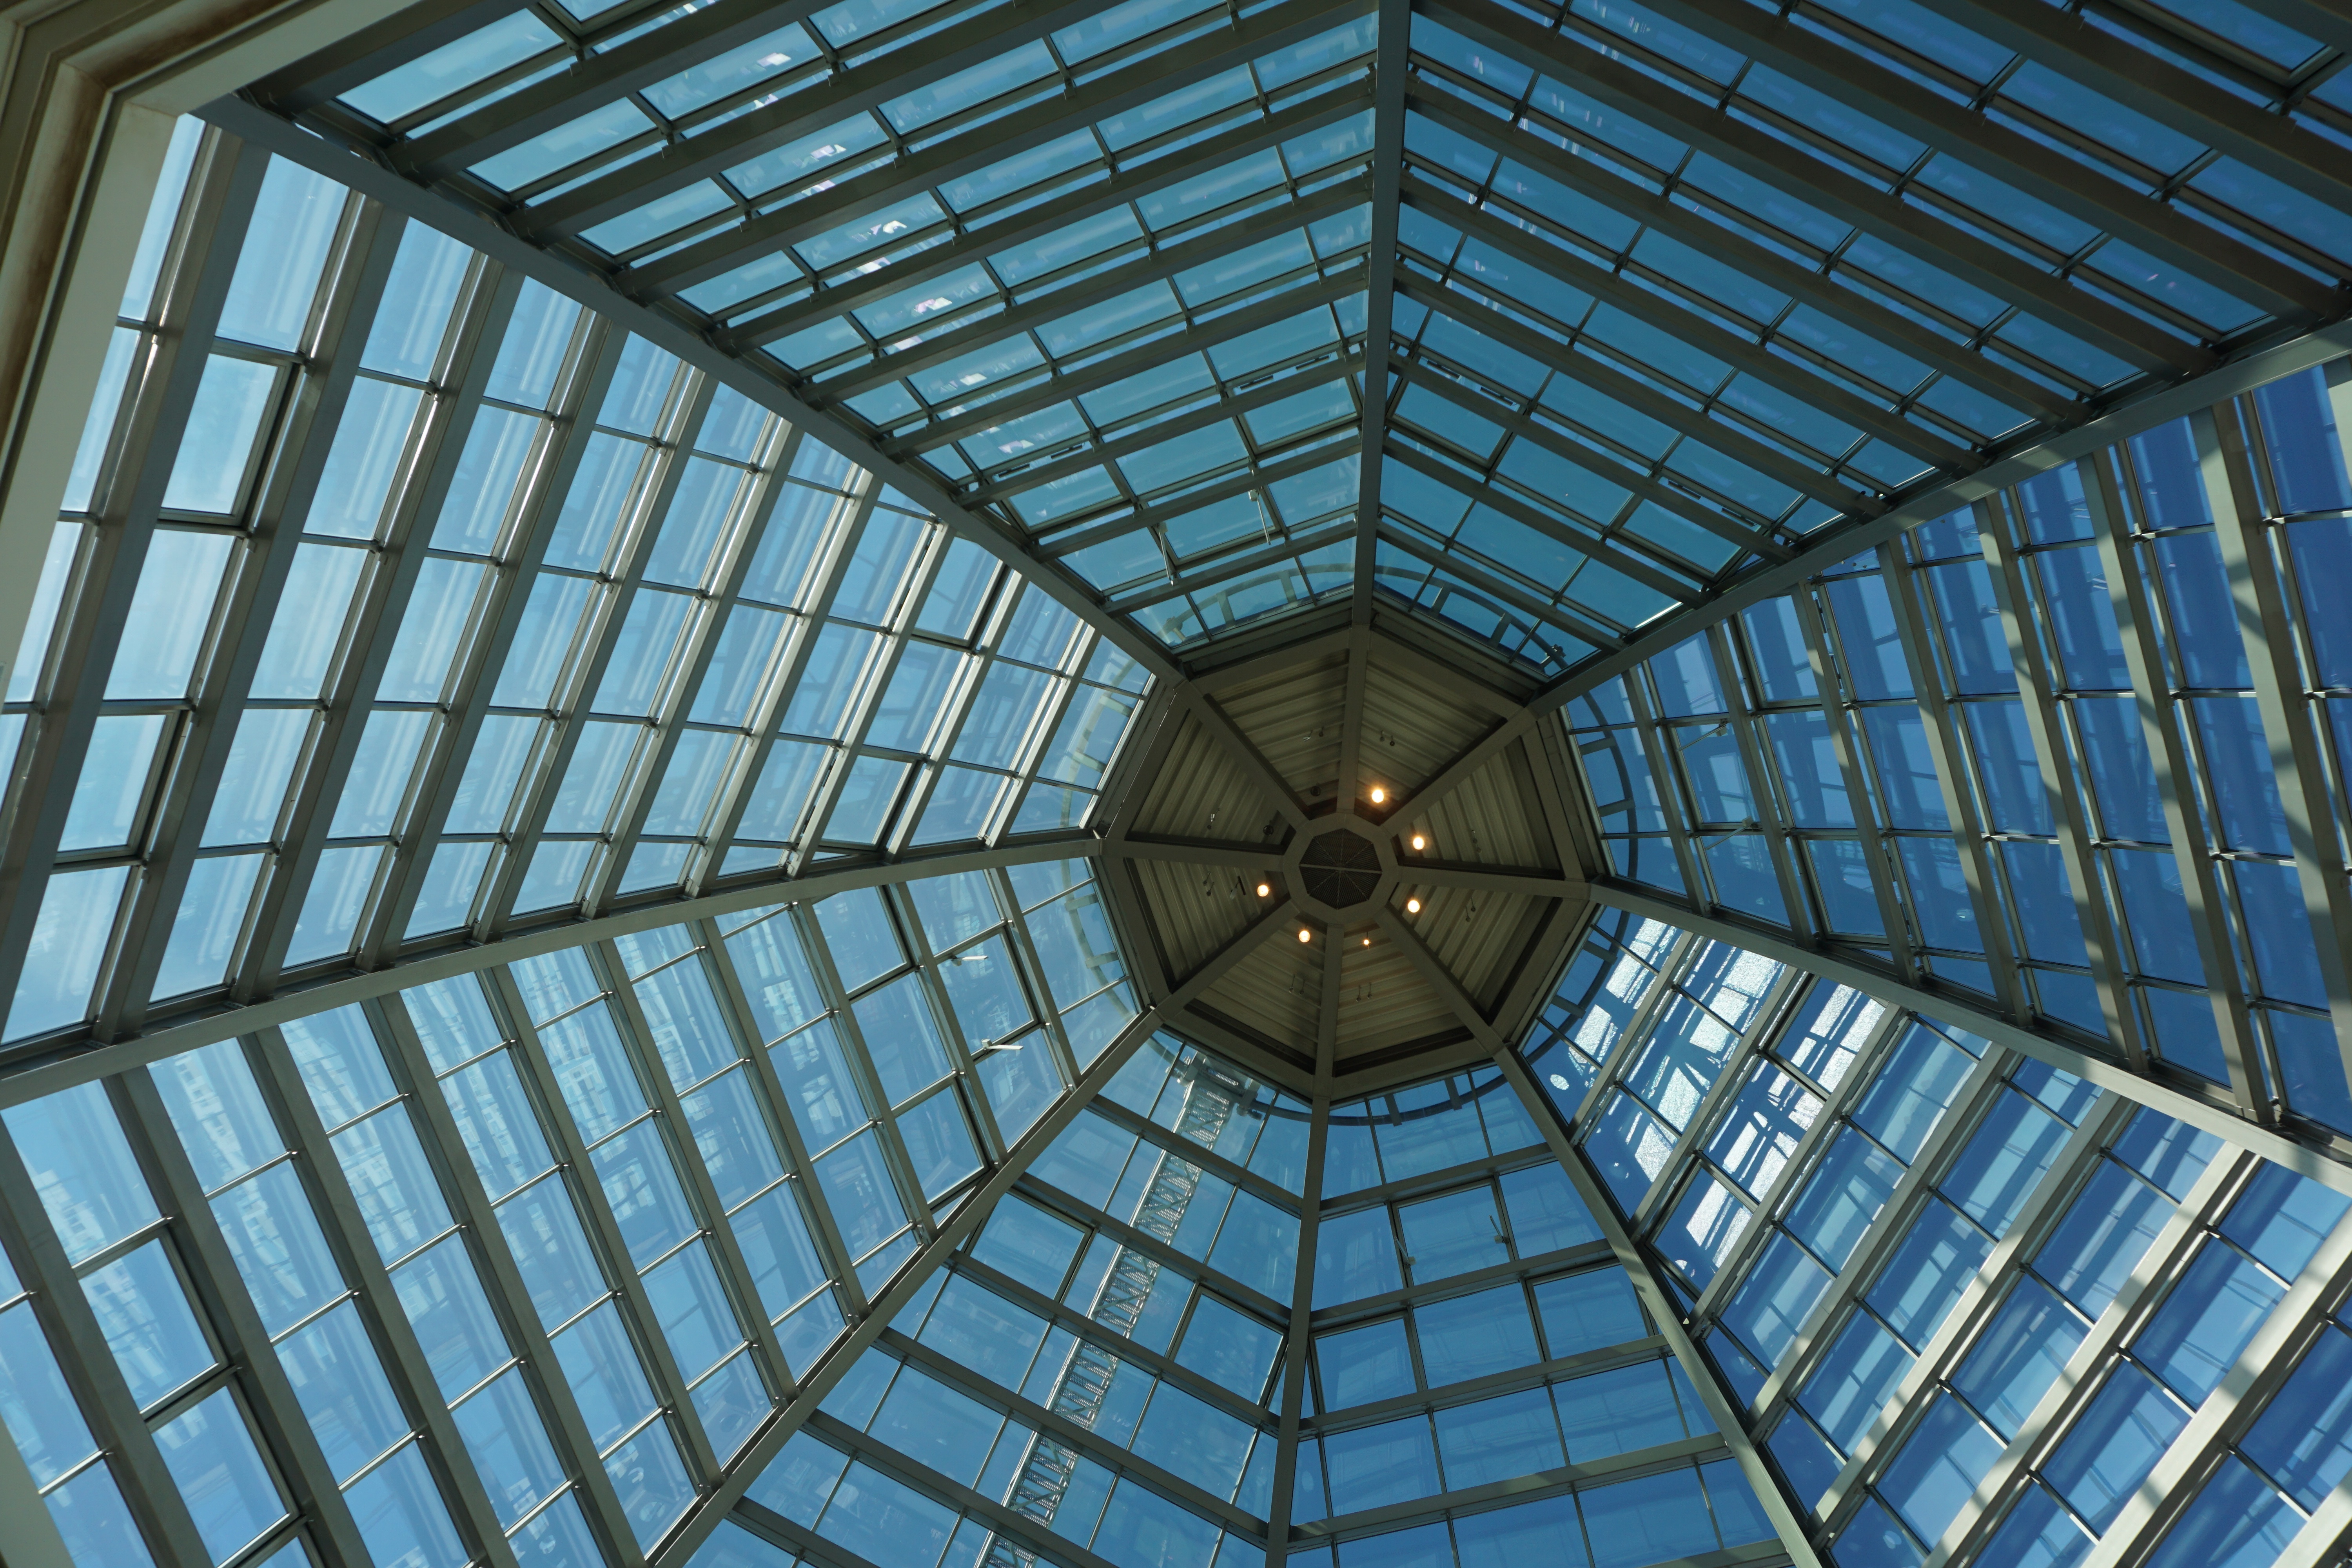
architecture, window, glass, roof, building, ceiling, canopy, facade, blue, lighting, material, design, symmetry, dome, daylighting